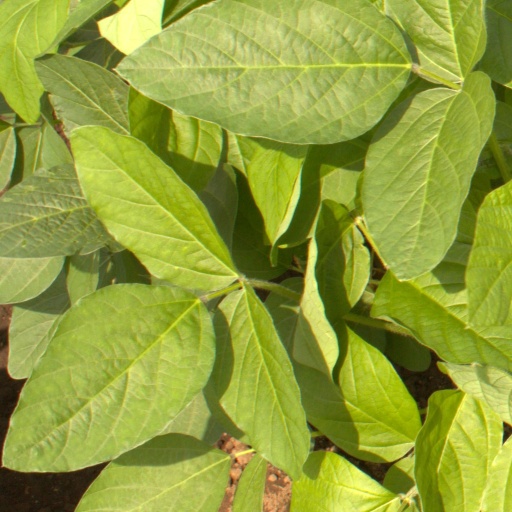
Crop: soybean